Tracklaying race of 1869

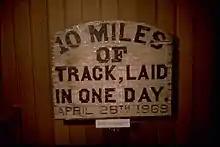
10-mile sign replica at Golden Spike National Historical Park Visitor's Center

In March 1868, a former UP tracklayer joined the CP, happy to share the UP's technique to speed up tracklaying. Rather than have a single crew take on all aspects of tracklaying work, the crews of the Casement brothers were organized more like an assembly line: crews were specialized, employing more men in total, but having each man be responsible for a limited set of tasks such as rail handling, spiking, splicing, etc. In addition, the tracklaying car was advanced over the loose rails, before they were completely spiked in place, allowing work to take place simultaneously along a longer distance of track. One contemporary newspaper account described the UP process in military terms, with workers divided into armies of suppliers, graders, tie setters, and track-layers. Tracklaying in this fashion was limited mainly by supplies and supply lines, typically to per day. The rapid pace of the work was thought to be affecting its quality, but the tracks laid in this manner had no issues in passing mandatory government inspections, which were required to release funds to the UP.